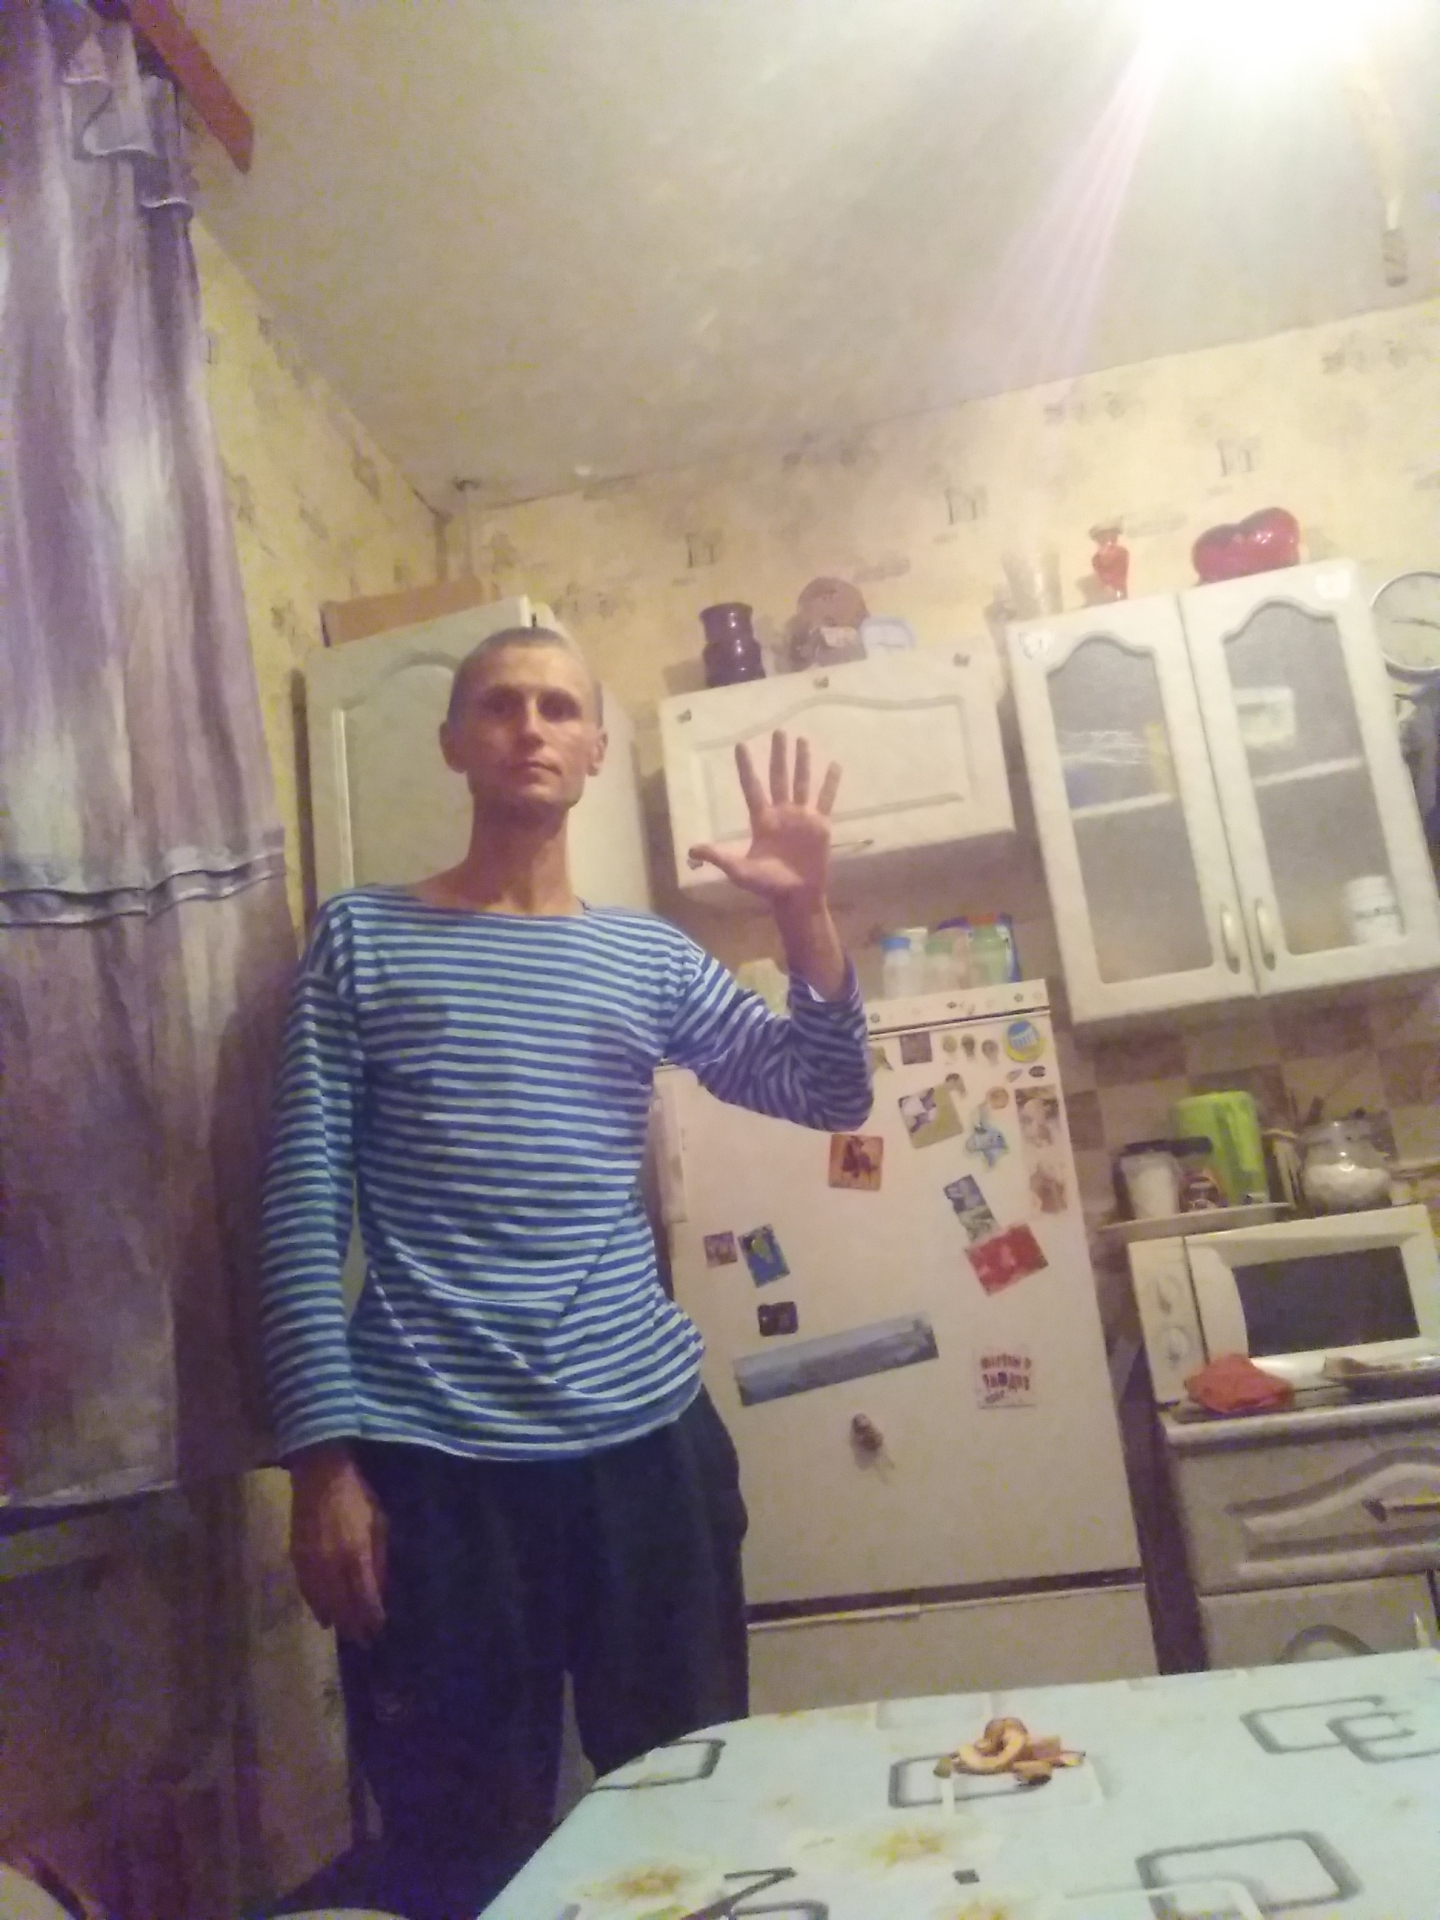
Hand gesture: palm